Display Technologies, Inc.

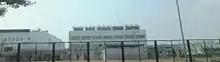
Toshiba factory in Himeji

Display Technologies, Inc. (DTI) was a joint venture between IBM Japan Ltd. and Toshiba Corporation for manufacturing LCD panels.